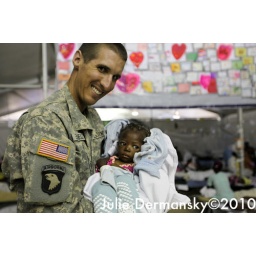
Lt. Ferrel with young girl at the Miami University field hospital in Port-au-PRince at the airport